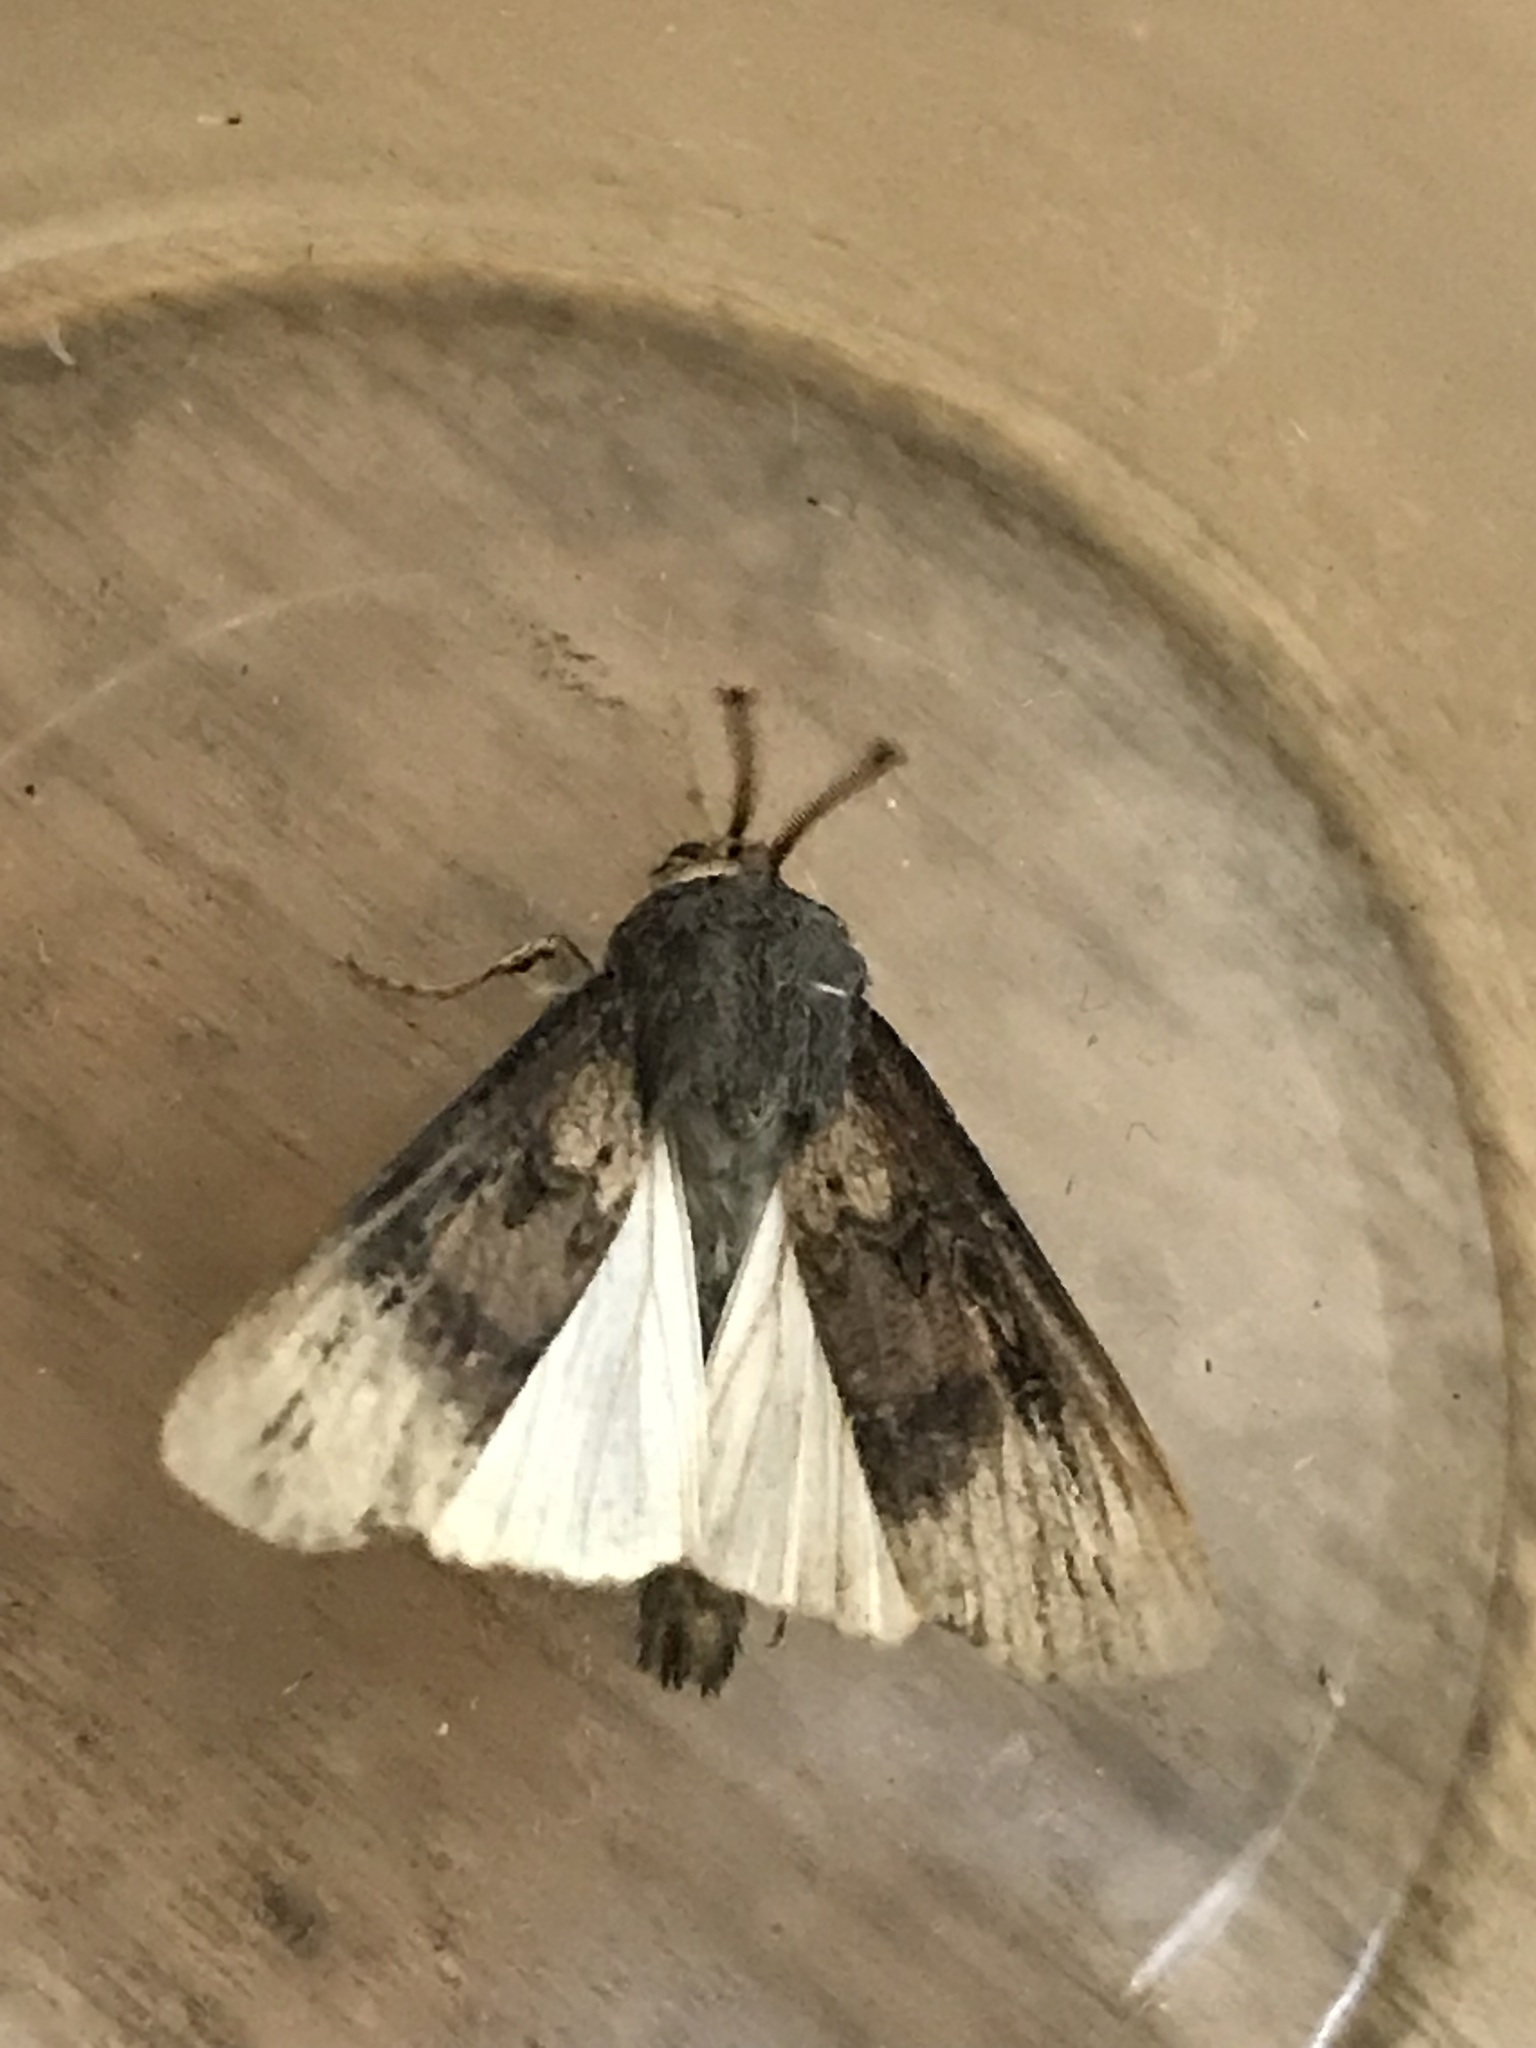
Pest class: cutworms